The Invincible Iron Man (video game)

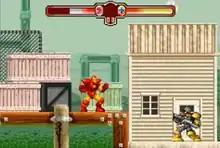
An example of gameplay from "The Invincible Iron Man"

"The Invincible Iron Man" is a side-scrolling run and gun game in which the player controls Iron Man, who is tasked with recovering one of his stolen suits of armor and tracking down the culprit. The game consists of eight levels, featuring four distinct environments divided into two levels each, and includes three bosses. Iron Man's primary offensive measure against enemies is a pair of repulsors built into his gauntlets, which are connected to an energy gauge displayed on the upper-hand side of the screen alongside his health bar. Normal repulsor shots slightly decrease the energy gauge, while shots that are charged before firing decrease a larger amount. Energy can be restored either automatically over time or by collecting small energy balls scattered across the level. Health can also be restored with designated power-ups. Special power orbs located in various areas allow Iron Man to fire a chest-mounted cannon or to detonate a bomb that clears all enemies on-screen. Aside from these weapons, Iron Man is capable of a shoulder tackle that he can combine with his jumping ability to fly short distances. Hidden within each level is a portrait that unlocks a piece of artwork.